CKGY-FM

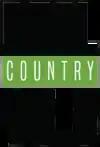
Previous logo

In November 2016, CKGY rebranded from "KG Country" to the "Real Country" brand, as with other Newcap-owned country stations in Alberta. In 2019, the station began to syndicate its morning show "Vinnie & Randi" across 15 other Stingray stations in rural Alberta as part of a regional syndication strategy. The program contains local inserts for each market.""